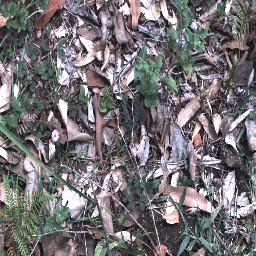
Label: negative